Johanna von Westphalen

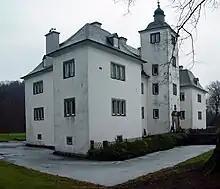
Schloss Laer

Von Westphalen was born Countess Johanna von Galen on 24 September 1936 at , her family's castle in Westphalia. She was a member of the Galen family, an ancient German noble family that was elevated to the rank of Imperial Count during the Holy Roman Empire. Von Westphalen's father, , was the head of the House of Galen and served in the Papal household. Her mother, Countess Marie-Sophie Kinsky von Wchinitz und Tettau, was a member of the Czech noble family Kinsky. Von Westphalen was the grandniece of Cardinal Clemens August Graf von Galen, who had been beatified by Pope John Paul II.